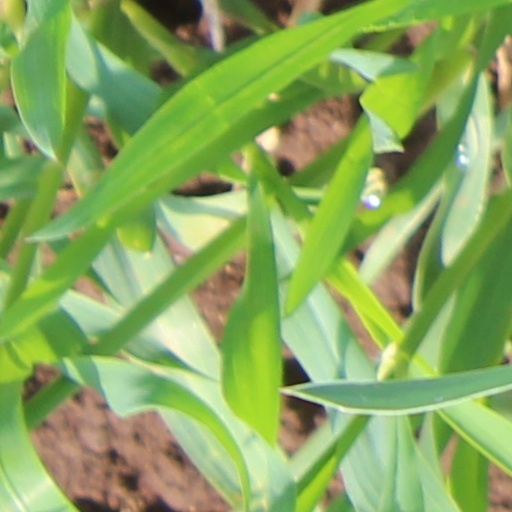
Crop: wheat